Kira Rudik

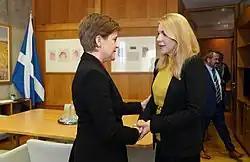
Scottish First Minister Nicola Sturgeon meeting Kira Rudik in May 2022

In May 2022 Rudik traveled to Scotland for a meeting the First Minister Nicola Sturgeon. She thanked her for the support of Scotland. In June 2022, she visited Lithuania and Sweden, where she held meetings with the Speaker of the Seimas Viktorija Čmilytė-Nielsen, the Mayor of Vilnius Remigijus Šimašius, and Swedish and Lithuanian parliamentarians to strengthen support for Ukraine. She was a participant in the 75th Liberal International Congress, where she spoke in a panel discussion on security and the new world order.